Integra Air

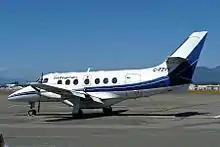
Jetsream J-32 Integra Air

The company started in 1998 with scheduled flights to Edmonton. In 1999, Integra started its chartered service and four years later it began offering aircraft management services. In 2010, Integra Air purchased Bar XH Air, expanding their services to include air medevac. In early 2018, Calgary-based Integra Air came in to assist Orca on March 15, and in a March statement their CEO said “Integra Air is currently in the process of negotiating aircraft, crews and management to support Orca Airways and prevent any further interruption to Orca passengers and customers”.